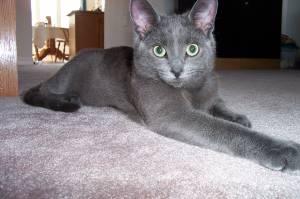
Breed: Russian Blue